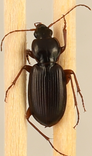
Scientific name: Synuchus impunctatus
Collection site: Harvard Forest & Quabbin Watershed NEON (HARV), plot HARV_008